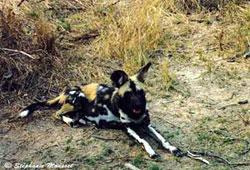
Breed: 211-n000025-African_hunting_dog